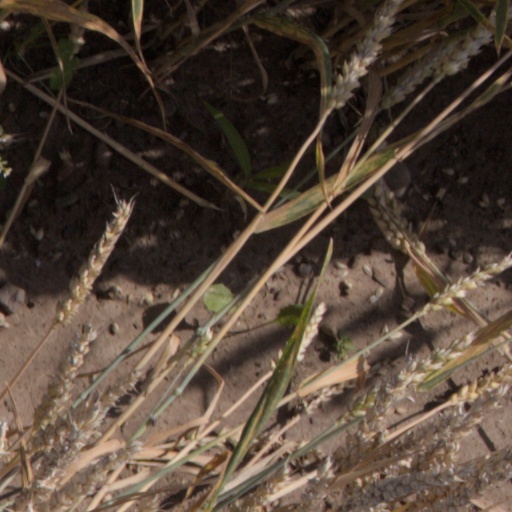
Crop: wheat